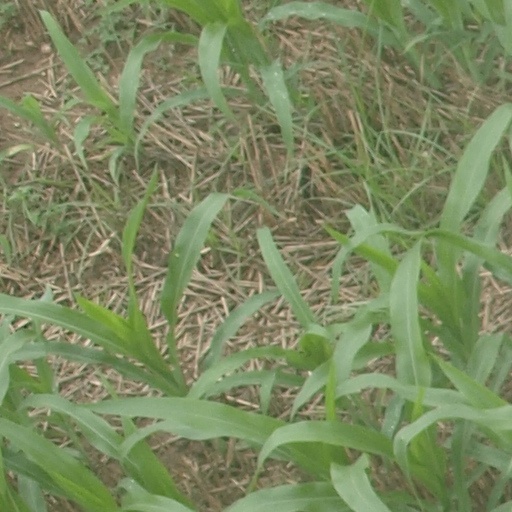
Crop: maize; corn